Sorter (logistics)

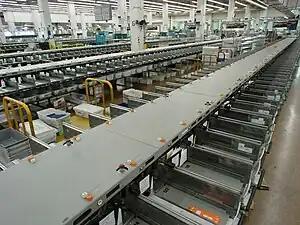
Mail sorter conveyor

In logistics, a sorter is a system which performs sortation of products (goods, luggage, mail, etc.) according to their destinations.